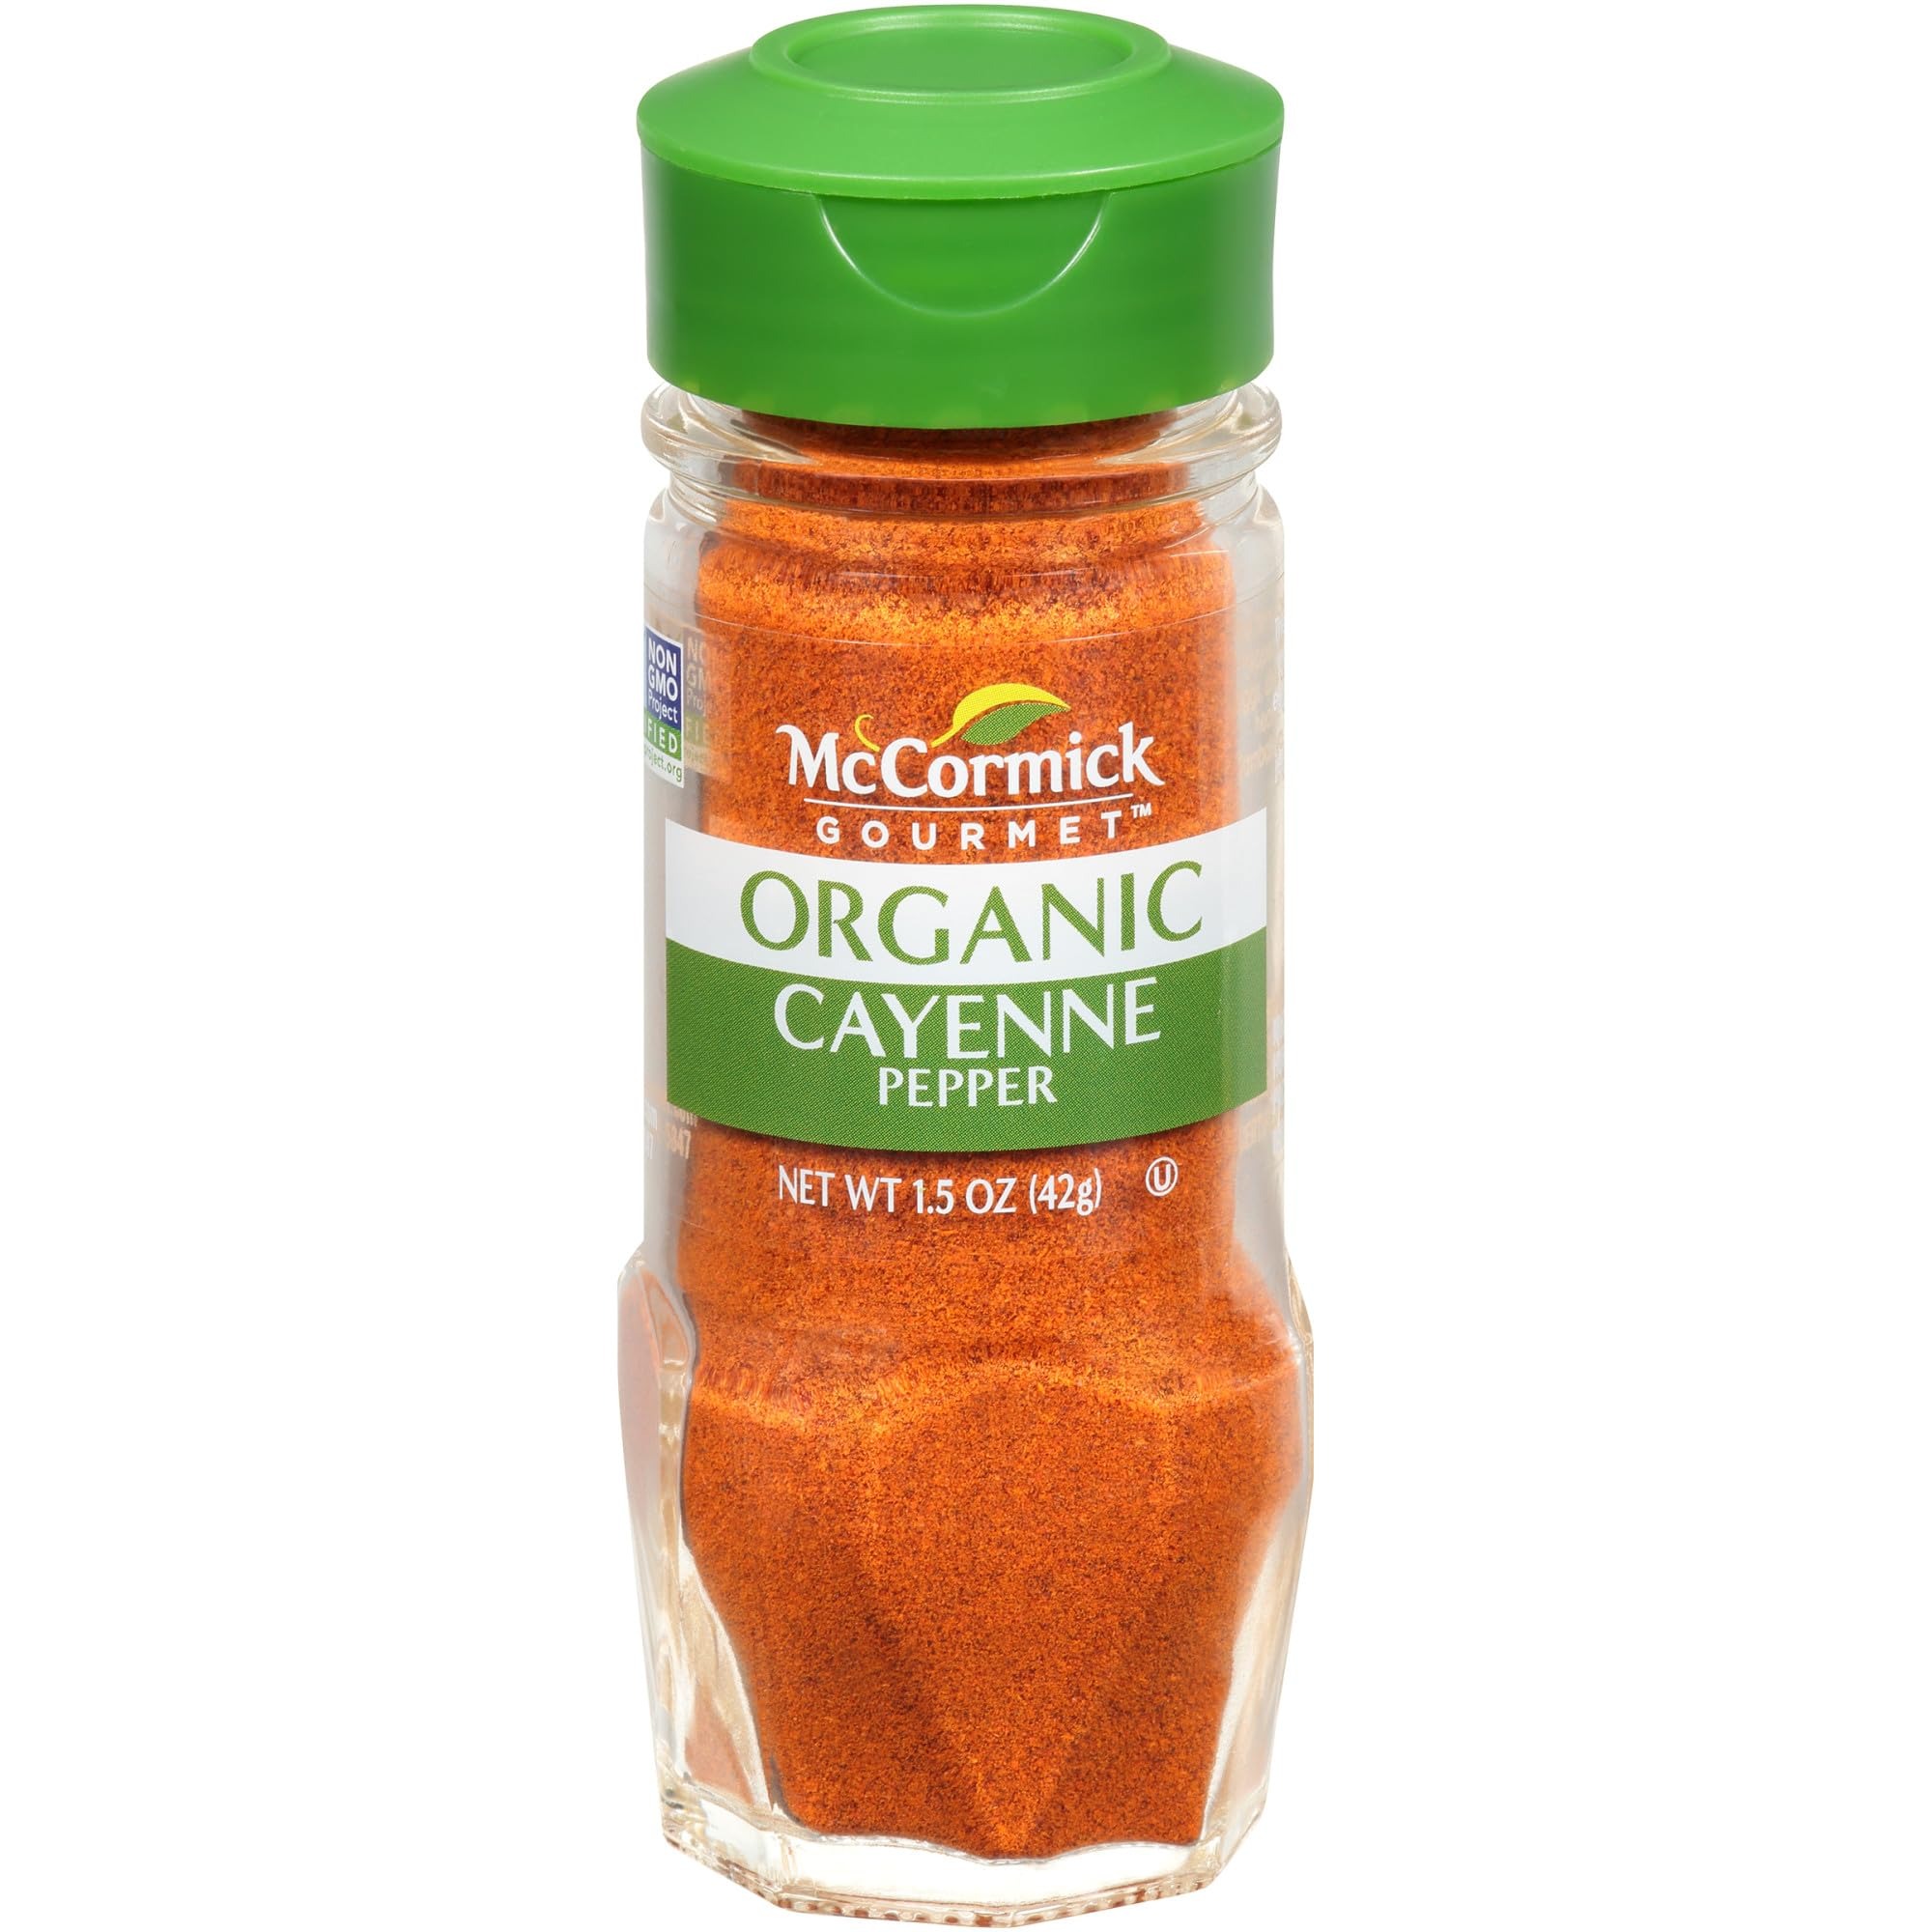
Item Name: McCormick Gourmet Organic Cayenne Red Pepper 1.5 oz (Pack of 4)
Bullet Point 1: 100% Organic Cayenne Red Pepper for natural, high-quality seasoning
Bullet Point 2: Rich in capsaicin for a spicy kick that enhances various dishes
Bullet Point 3: Versatile flavor suitable for global cuisines including Cajun, Mexican, Indian, and Thai
Bullet Point 4: Perfect for seasoning meats, seafood, stews, salsas, and even desserts
Bullet Point 5: Part of the Capsicum family, offering a familiar pepper flavor with added heat
Bullet Point 6: Trusted McCormick brand ensures consistent quality and flavor
Product Description: Originally from the New World cayenne pepper is well traveled – it can be found in cuisines around the globe wherever a little fire is needed to perk up the taste buds. Use to liven up every day dishes dips, salsas, barbecue sauce, wings and even desserts. Cayenne pepper is a member of the Capsicum family which also includes bell pepper, paprika and jalapeños. Cayenne peppers have a high level of capsaicin the component that adds the pungent heat and bite to your dishes. A pinch will turn your burgers into firecrackers spice up seafood, stew or supercharge a mango salsa or chili. Whichever cuisine you’re cooking from Cajun and Mexican to Indian and Thai cayenne pepper delivers fiery flavor that keeps you coming back bite after bite. (Pack of 4)
Value: 1.5
Unit: Ounce

Price: 5.06